Manor House, London

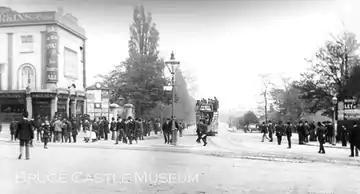
Manor House, looking East along Seven Sisters Road, c 1905

Prior to any building development, the area was part of the demesne lands of Stoke Newington Manor. It was also part of the near coterminous ancient parish and Metropolitan Borough of Stoke Newington.